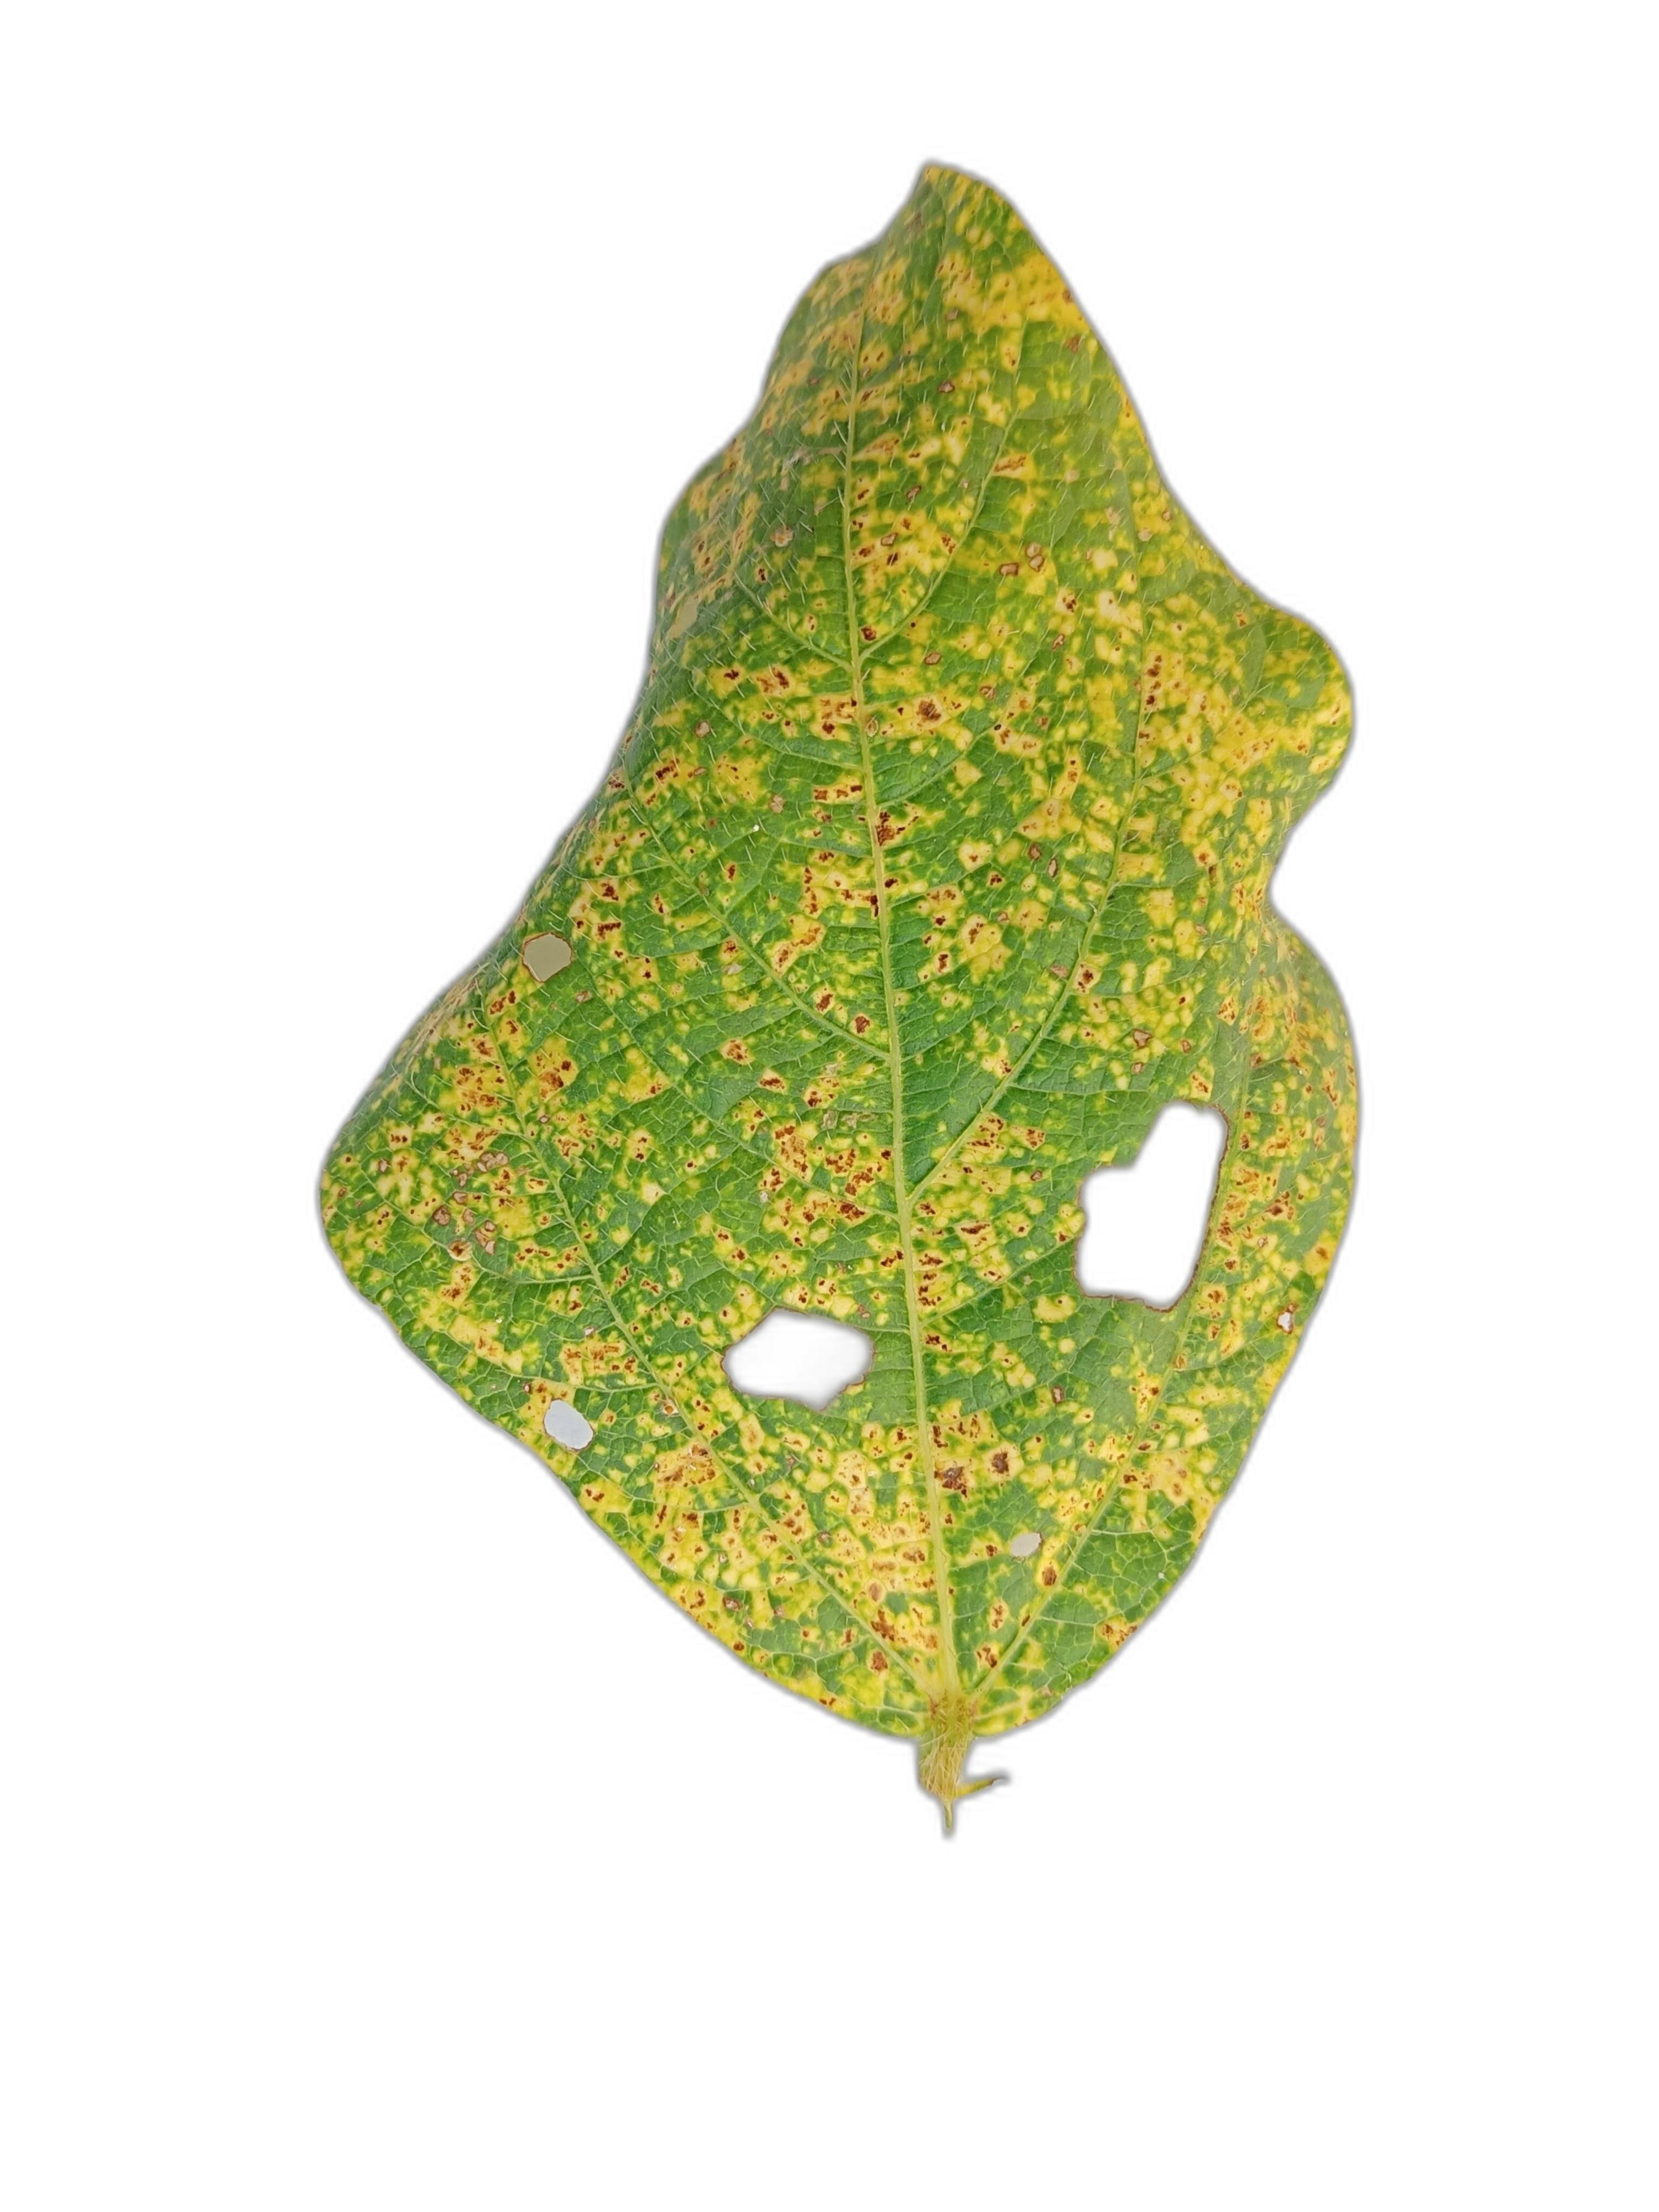
Label: Yellow Mosaic